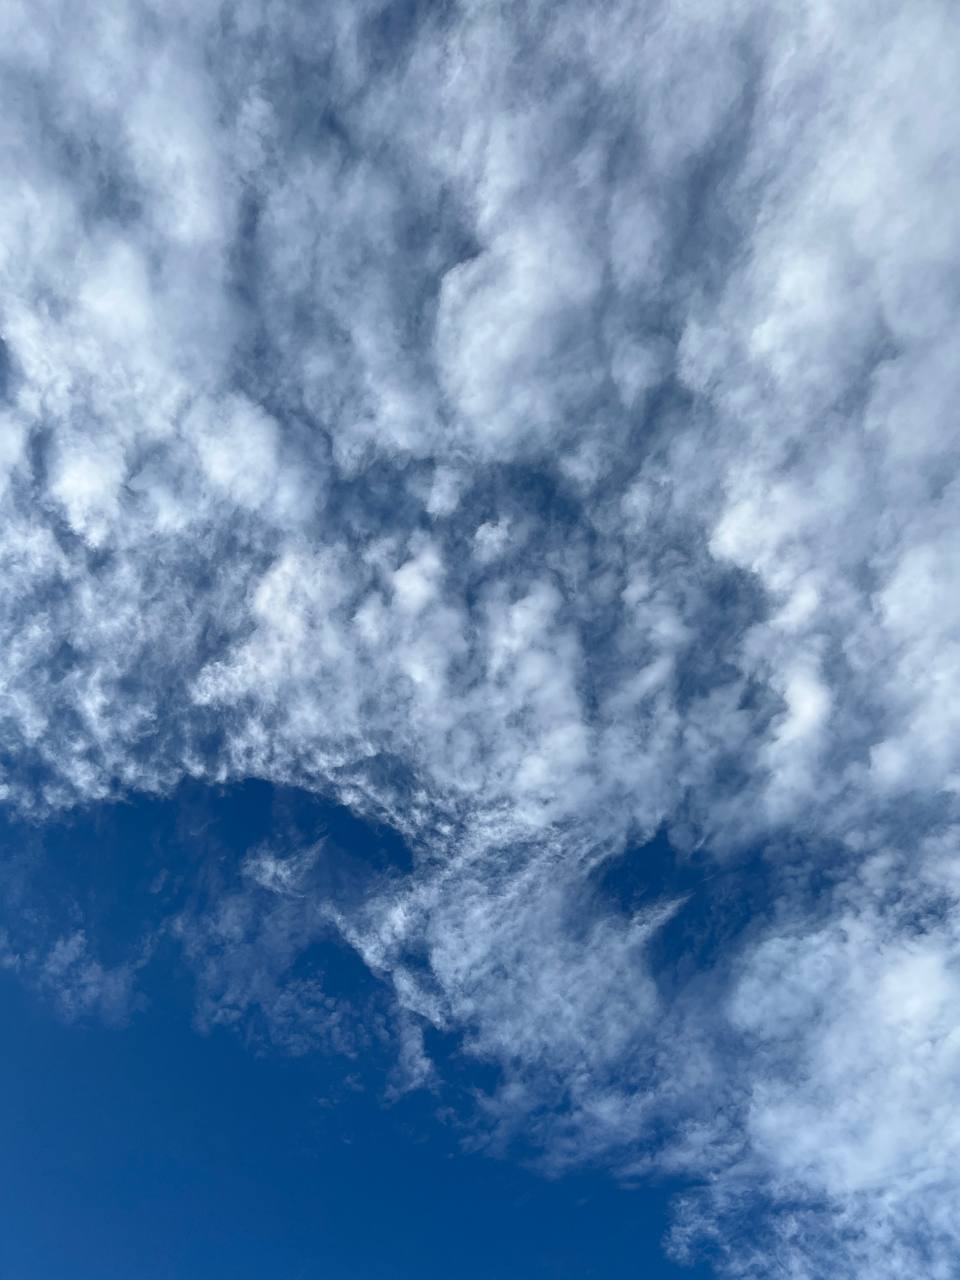
Cloud type: Stratus